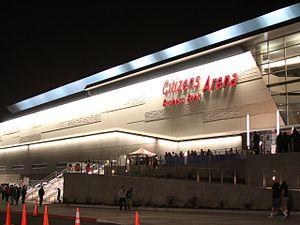
La Citizens Business Bank Arena, initialement connue sous le nom de Ontario Community Events Center, est une salle omnisports située à Ontario en Californie. Elle est construite sur l'emplacement du virage 3 de l'ancien circuit Ontario Motor Speedway et sera l'hôte d'événements sportifs et culturels.